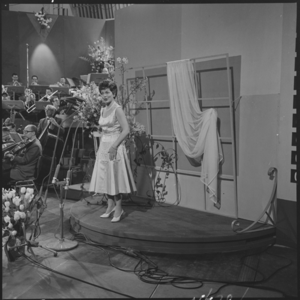
Rosa Mina Schärer, dite Lys Assia, née le 3 mars 1924 à Rupperswil dans le canton d'Argovie et morte le 24 mars 2018 à Zollikerberg dans le canton de Zurich, est une chanteuse suisse.
La Suisse participe au Concours Eurovision de la chanson, depuis sa première édition, en 1956, et l'a remporté à deux reprises : en 1956 et 1988.
Giorgio est une chanson interprétée par la chanteuse suisse Lys Assia et composée et dirigée par Paul Burkhard pour représenter la Suisse au Concours Eurovision de la chanson 1958 qui se déroulait à Hilversum, aux Pays-Bas. Lys Assia avait déjà participé à l'Eurovision en 1956 avec les chansons Das alte Karussell et Refrain et en 1957 avec L'Enfant que j'étais.